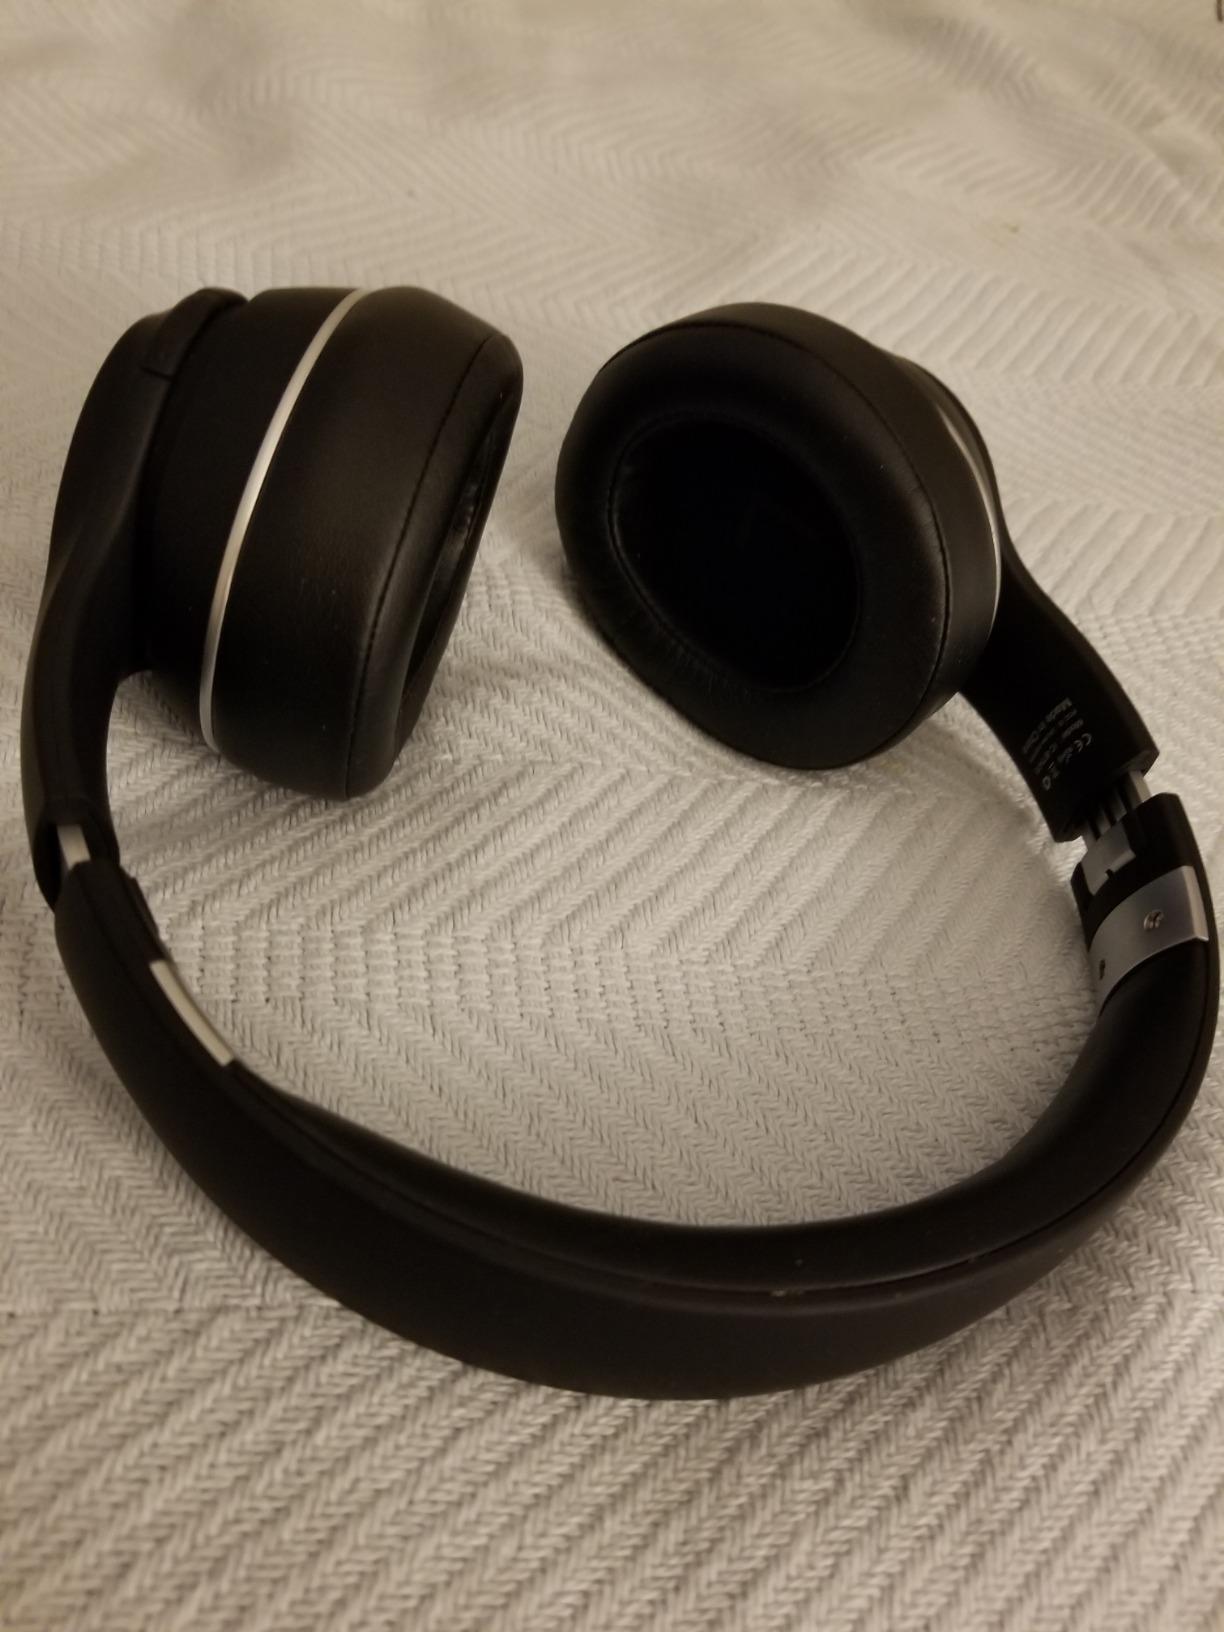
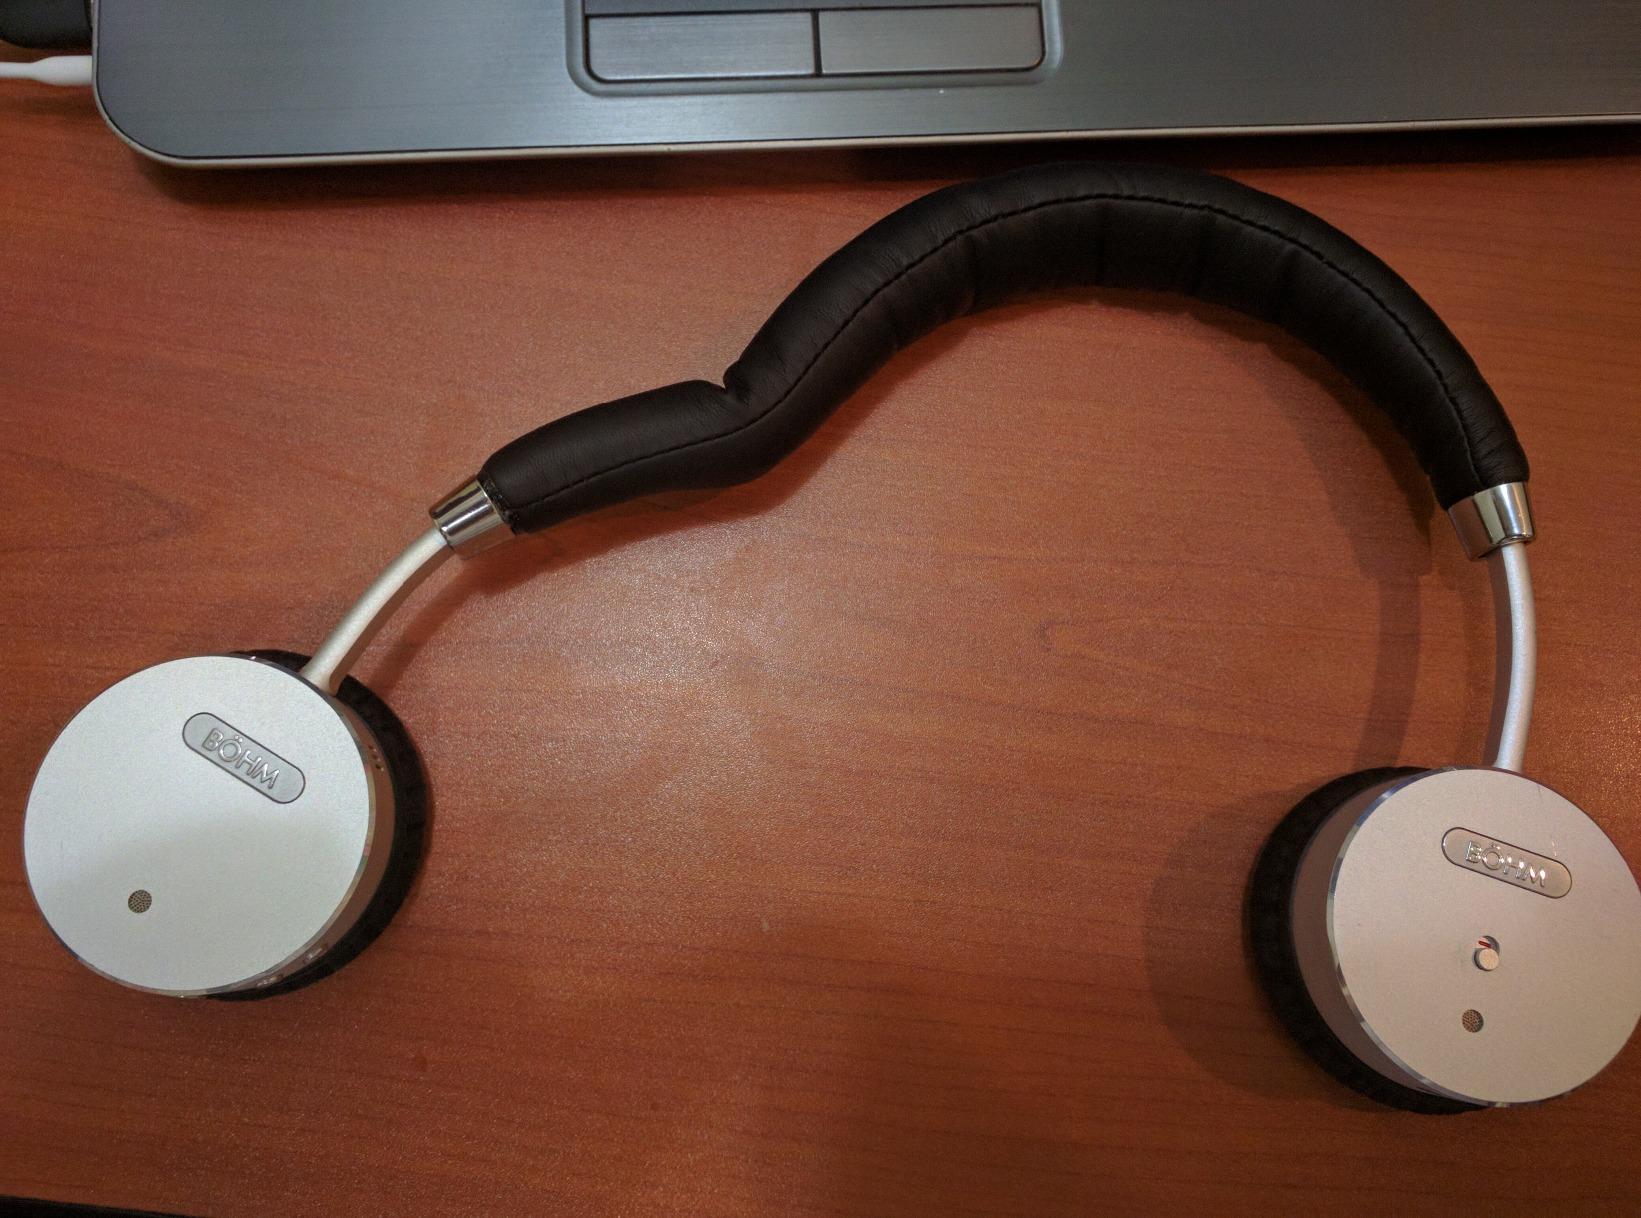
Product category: headphones
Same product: no